On the Jellicoe Road

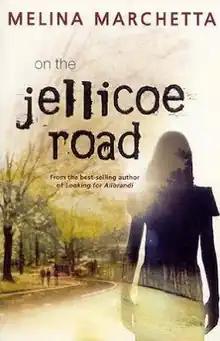
First edition

On the Jellicoe Road is a young adult novel by Australian novelist Melina Marchetta. It was first published in Australia in 2006 by Penguin Australia under the title "On the Jellicoe Road", where it was awarded the 2008 West Australia Young Readers Book (WAYRB) Award for Older Readers. It was later published in the United States in 2008 under the abbreviated title "Jellicoe Road" by HarperTeen and went on to win the 2009 Michael L. Printz Award from the American Library Association.